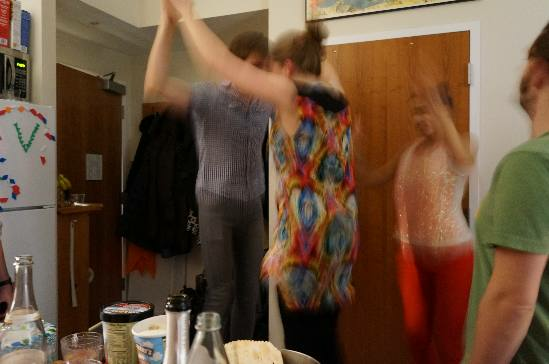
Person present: Yes